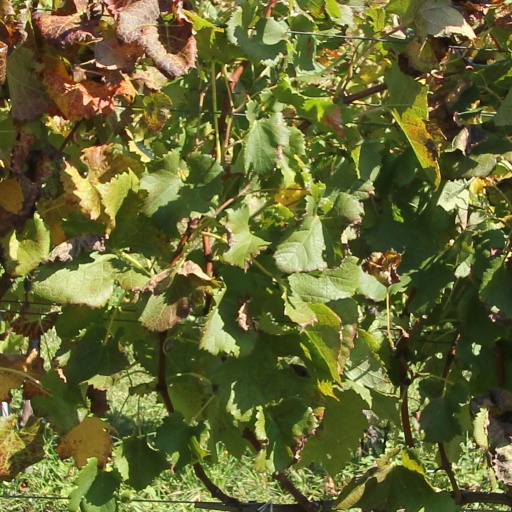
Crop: grape